The Prosecutor Hallers

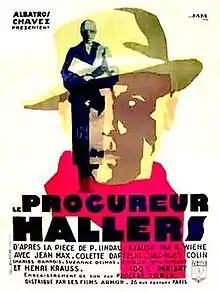

The Prosecutor Hallers (French: Le procureur Hallers) is a 1930 French drama film directed by Robert Wiene and starring Jean-Max, Colette Darfeuil and Suzanne Delmas. It was the French-language version of the German film "The Other" based on the play "Der Andere" by Paul Lindau. The two films were made at the same studio in Berlin, with Wiene beginning work on the French version immediately after finishing the German film.